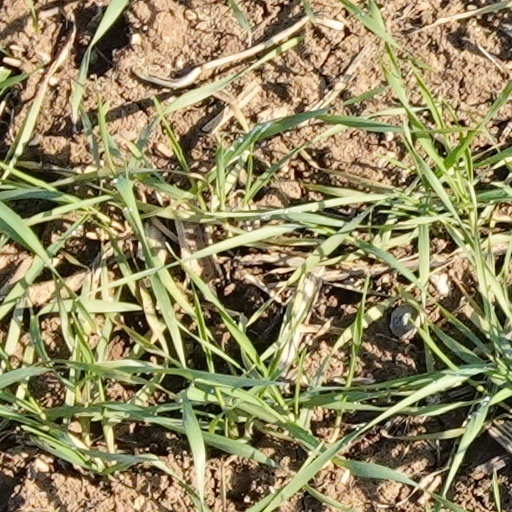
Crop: wheat